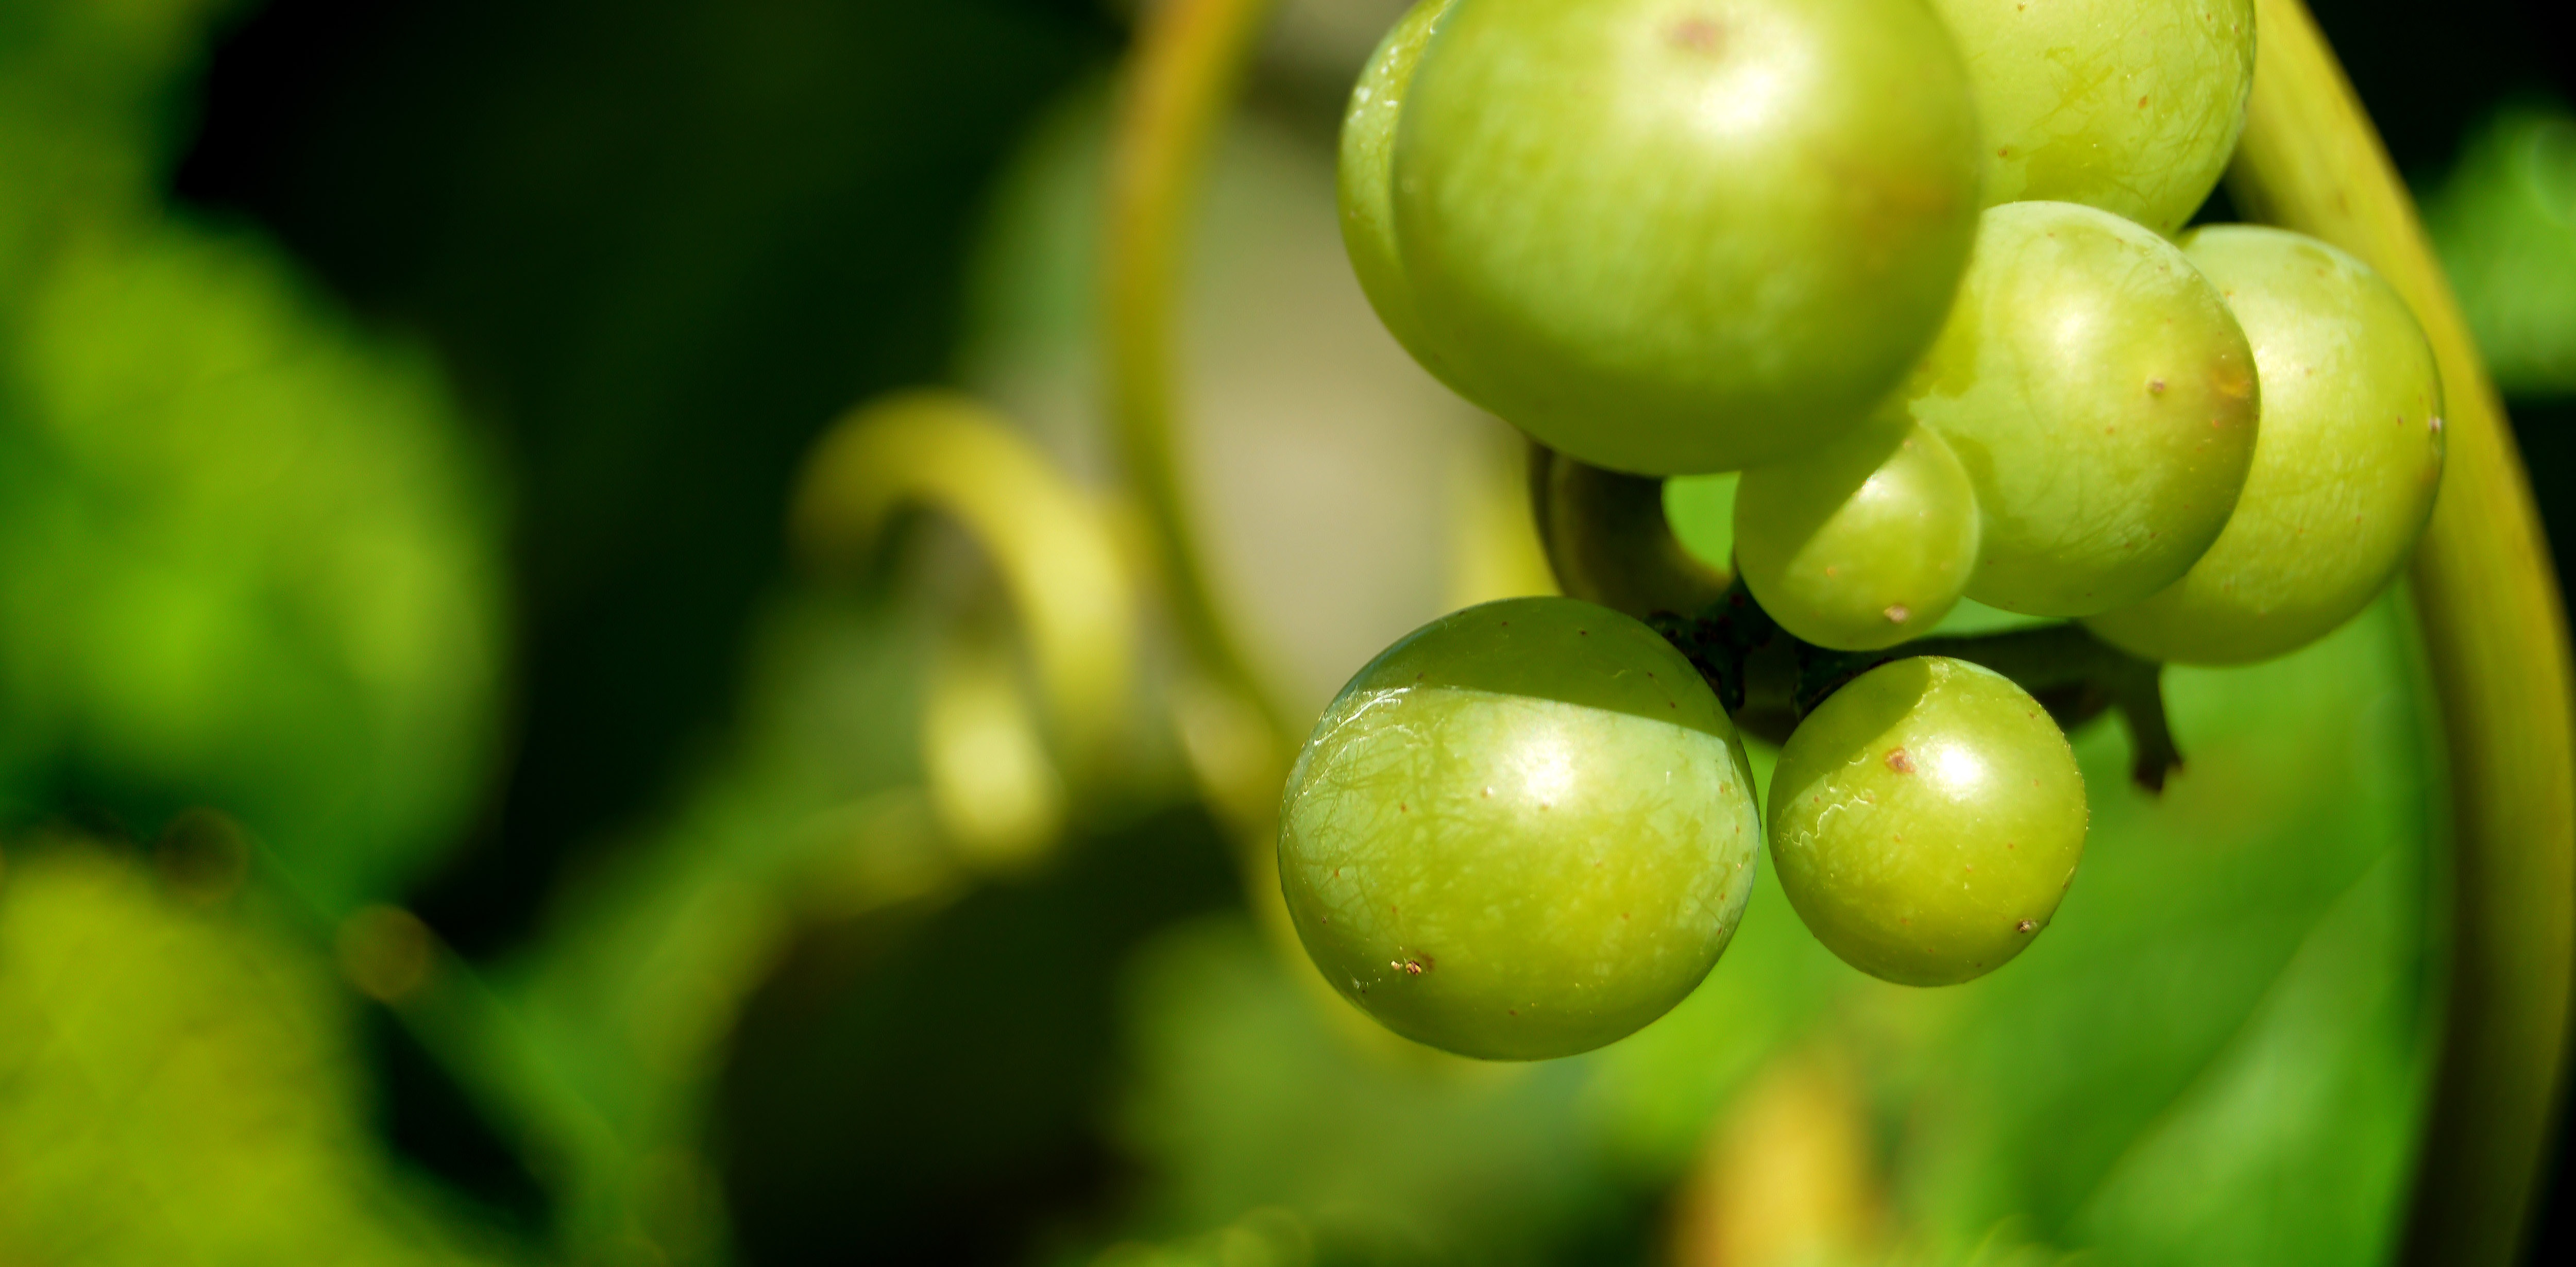
nature, branch, plant, grape, vine, vineyard, photography, fruit, berry, leaf, flower, food, green, produce, yellow, healthy, close, flora, close up, grapevine, leaves, gold, berries, shrub, bright, grapes, detail, macro photography, winegrowing, flowering plant, henkel, land plant